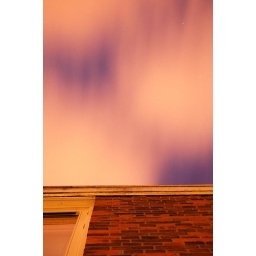
The sky above my house at night.